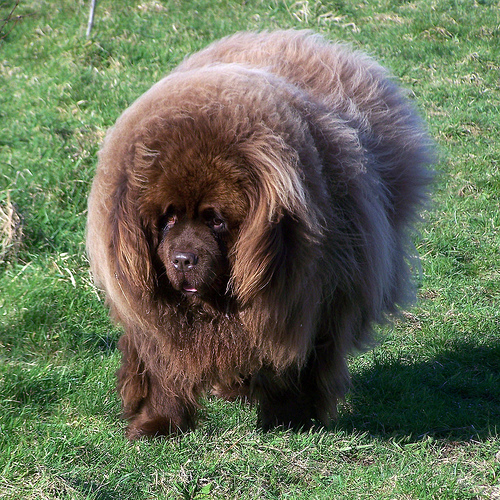
Breed: newfoundland